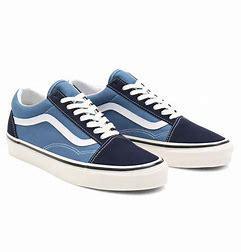
Brand: Vans
Model: Old Skool 36 DX